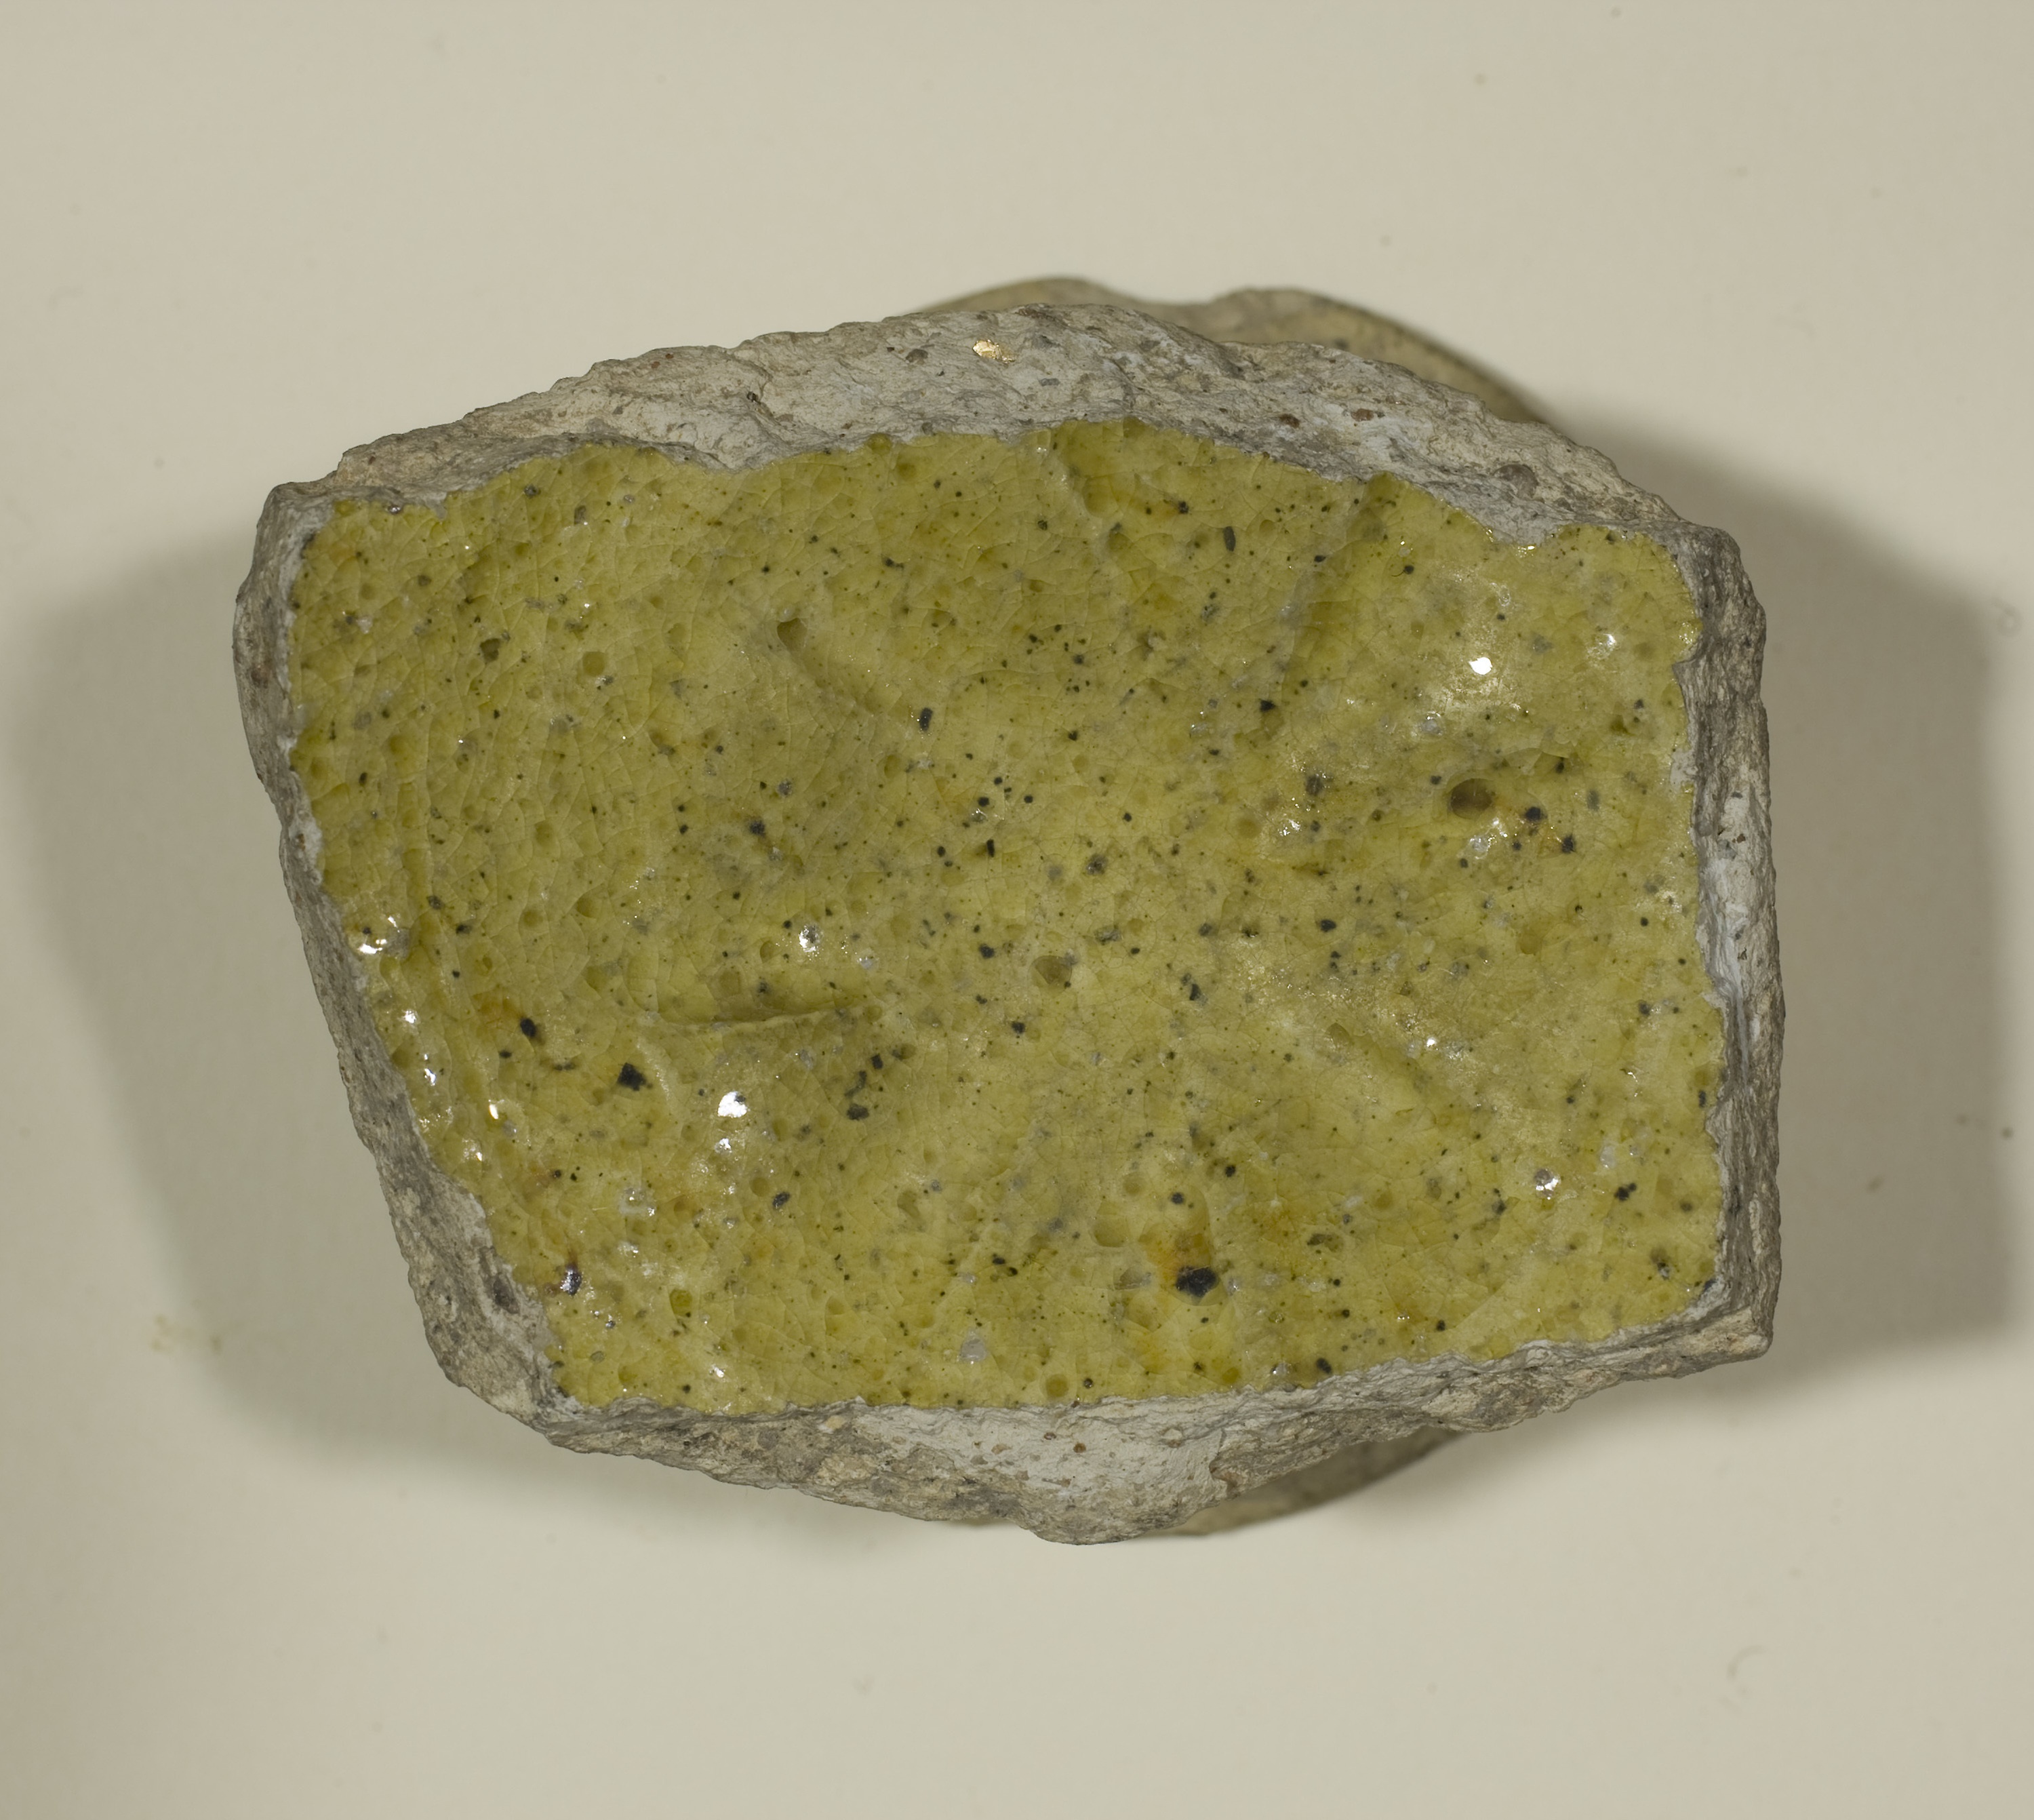
rock, mineral, igneous rock, metal